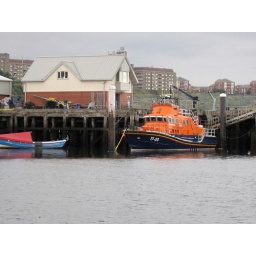
An RNLI boat tied up near the fish quay in North Shields.